Pocantico River

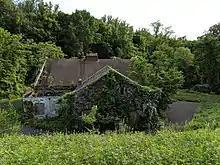
Pocantico Lake Park abandoned former New Rochelle Water Company water treatment facility

The Weckquaesgeek Native American tribe, who established their primary settlement around the mouth of a river in present-day Dobbs Ferry, also had a village at the mouth of the Pocantico River called Alipconck, meaning "place of elms". The river historically set the dividing line between Mount Pleasant and Ossining.